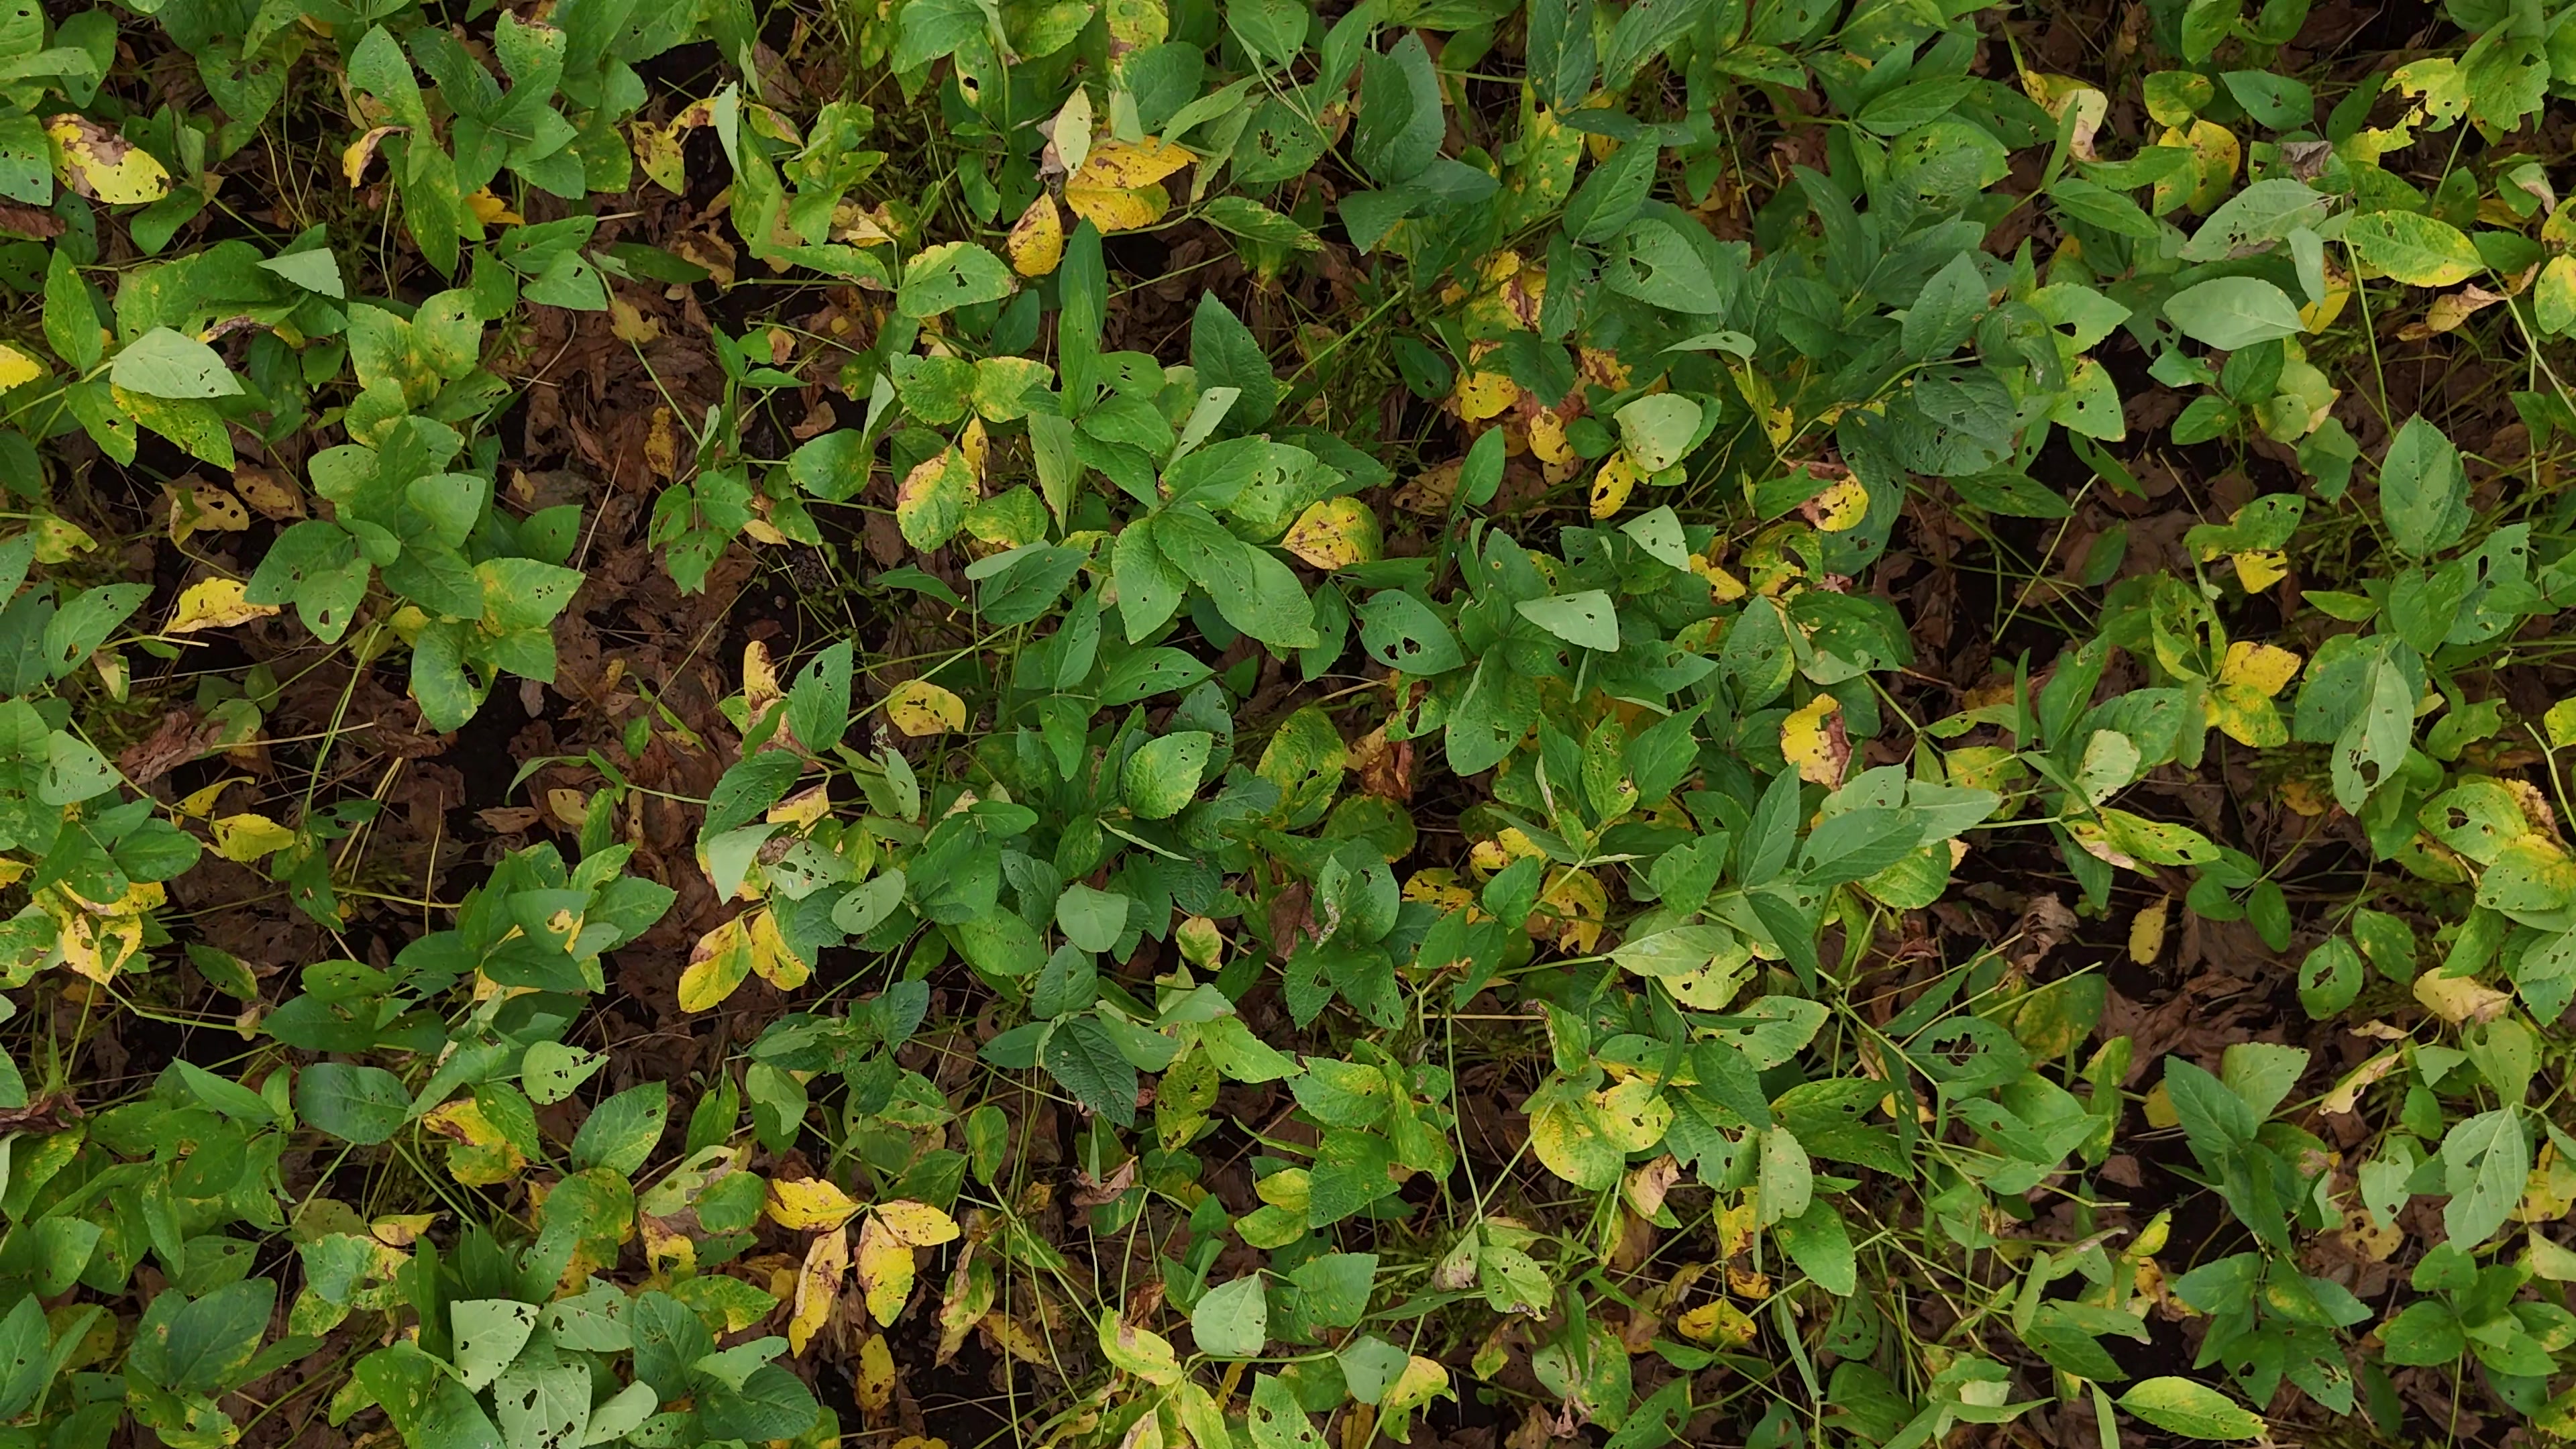
Label: Rust